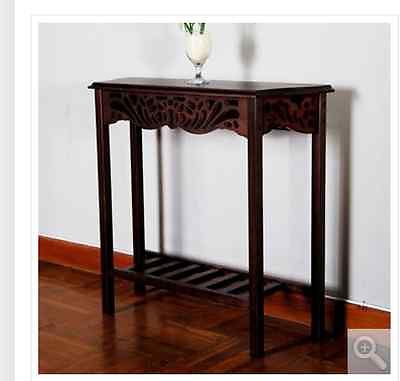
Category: table